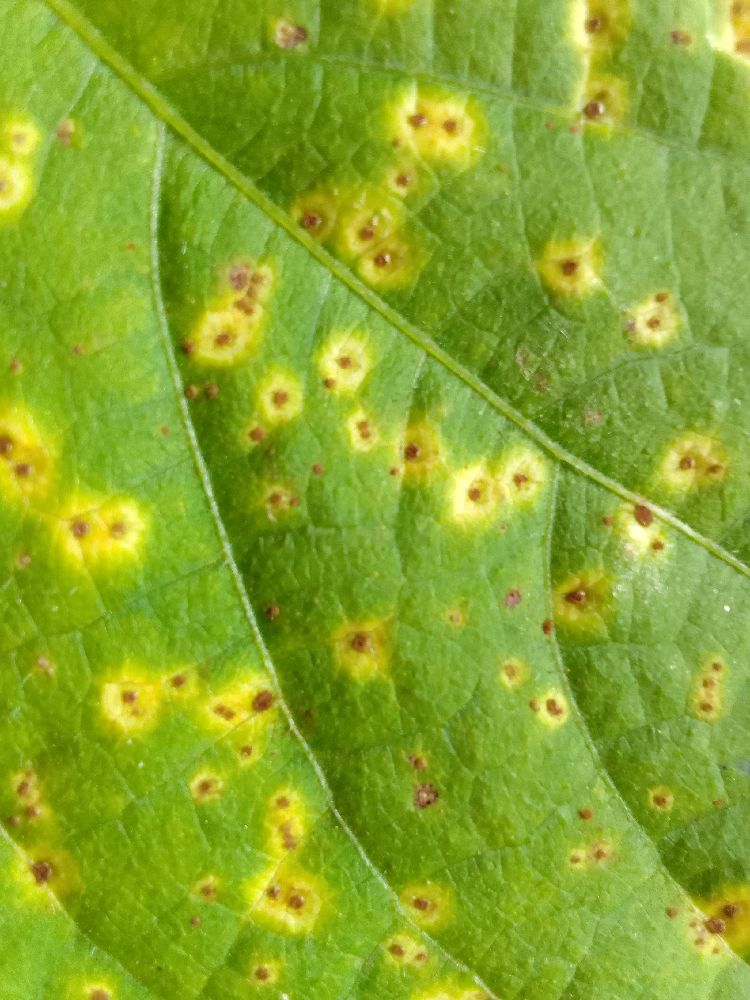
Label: rust